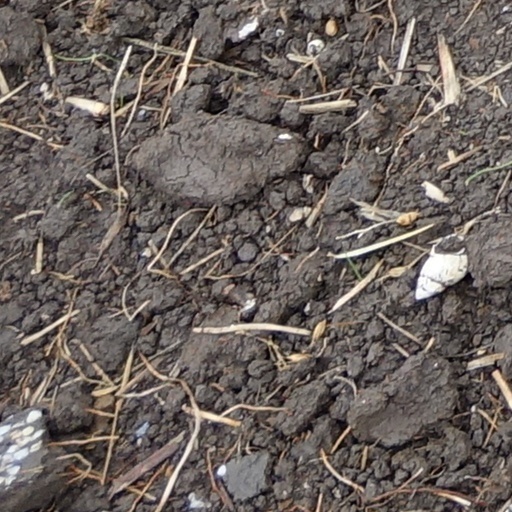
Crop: wheat